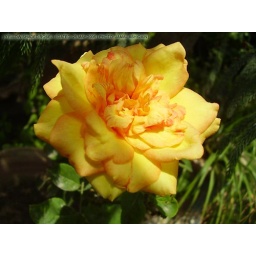
A yellow rose in our garden.